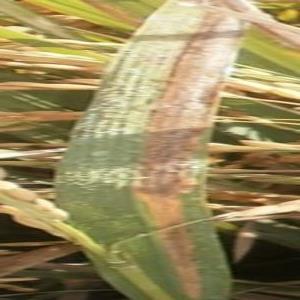
Disease: Bacterialblight